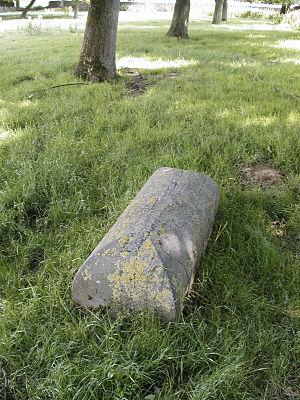
Pierre tombale du sergent Cotton, dans le jardin d'Hougoumont
Hougoumont — ou Goumont — est le nom d'un lieu-dit situé sur le territoire de la commune de Braine-l'Alleud, dans la province du Brabant wallon, en Belgique. C'est sur ce lieu-dit qu'est établi un château-ferme qui joua un rôle capital lors de la bataille de Waterloo, le 18 juin 1815, et qui fut rénové et inauguré à l'occasion du bicentenaire de la bataille.